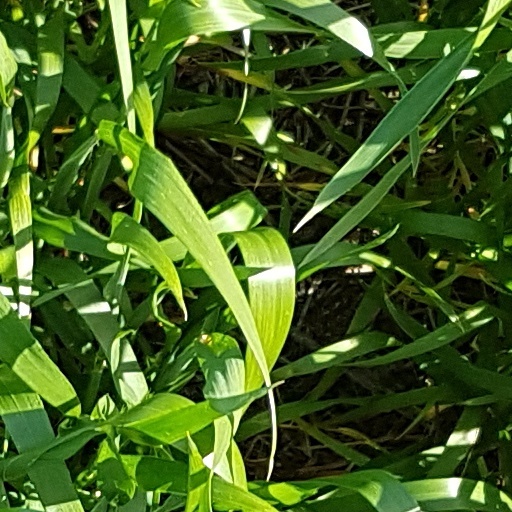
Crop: wheat